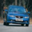
Label: automobile